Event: Nepal Earthquake
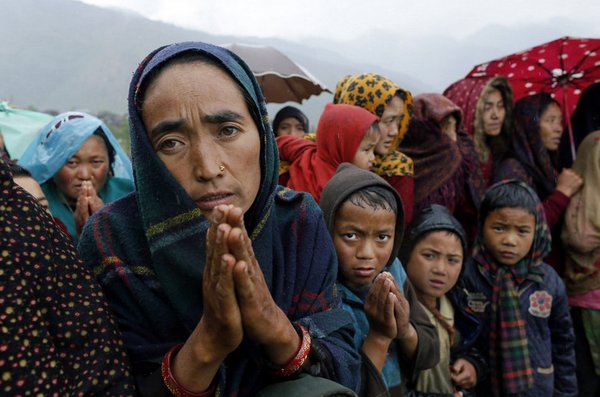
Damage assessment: no_damage